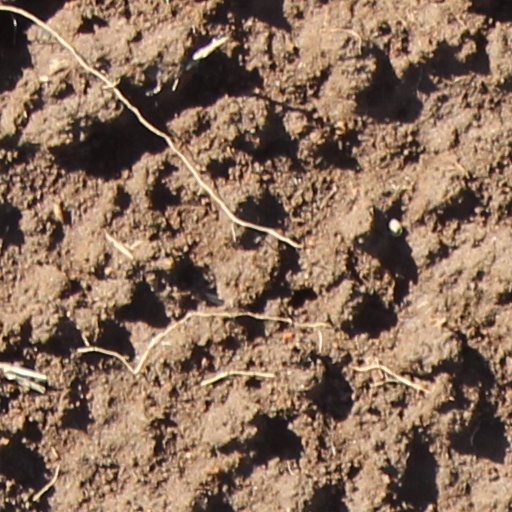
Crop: wheat